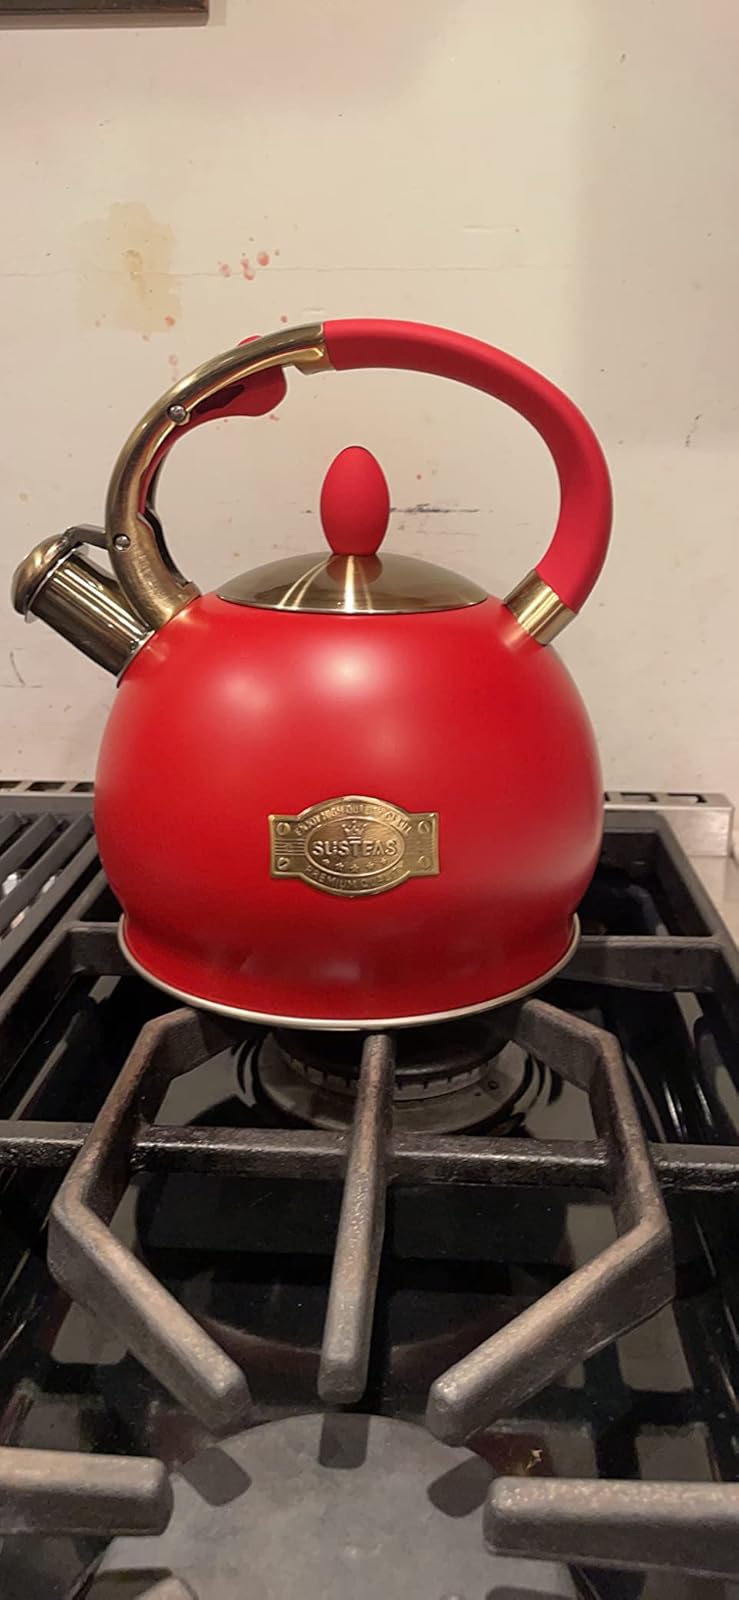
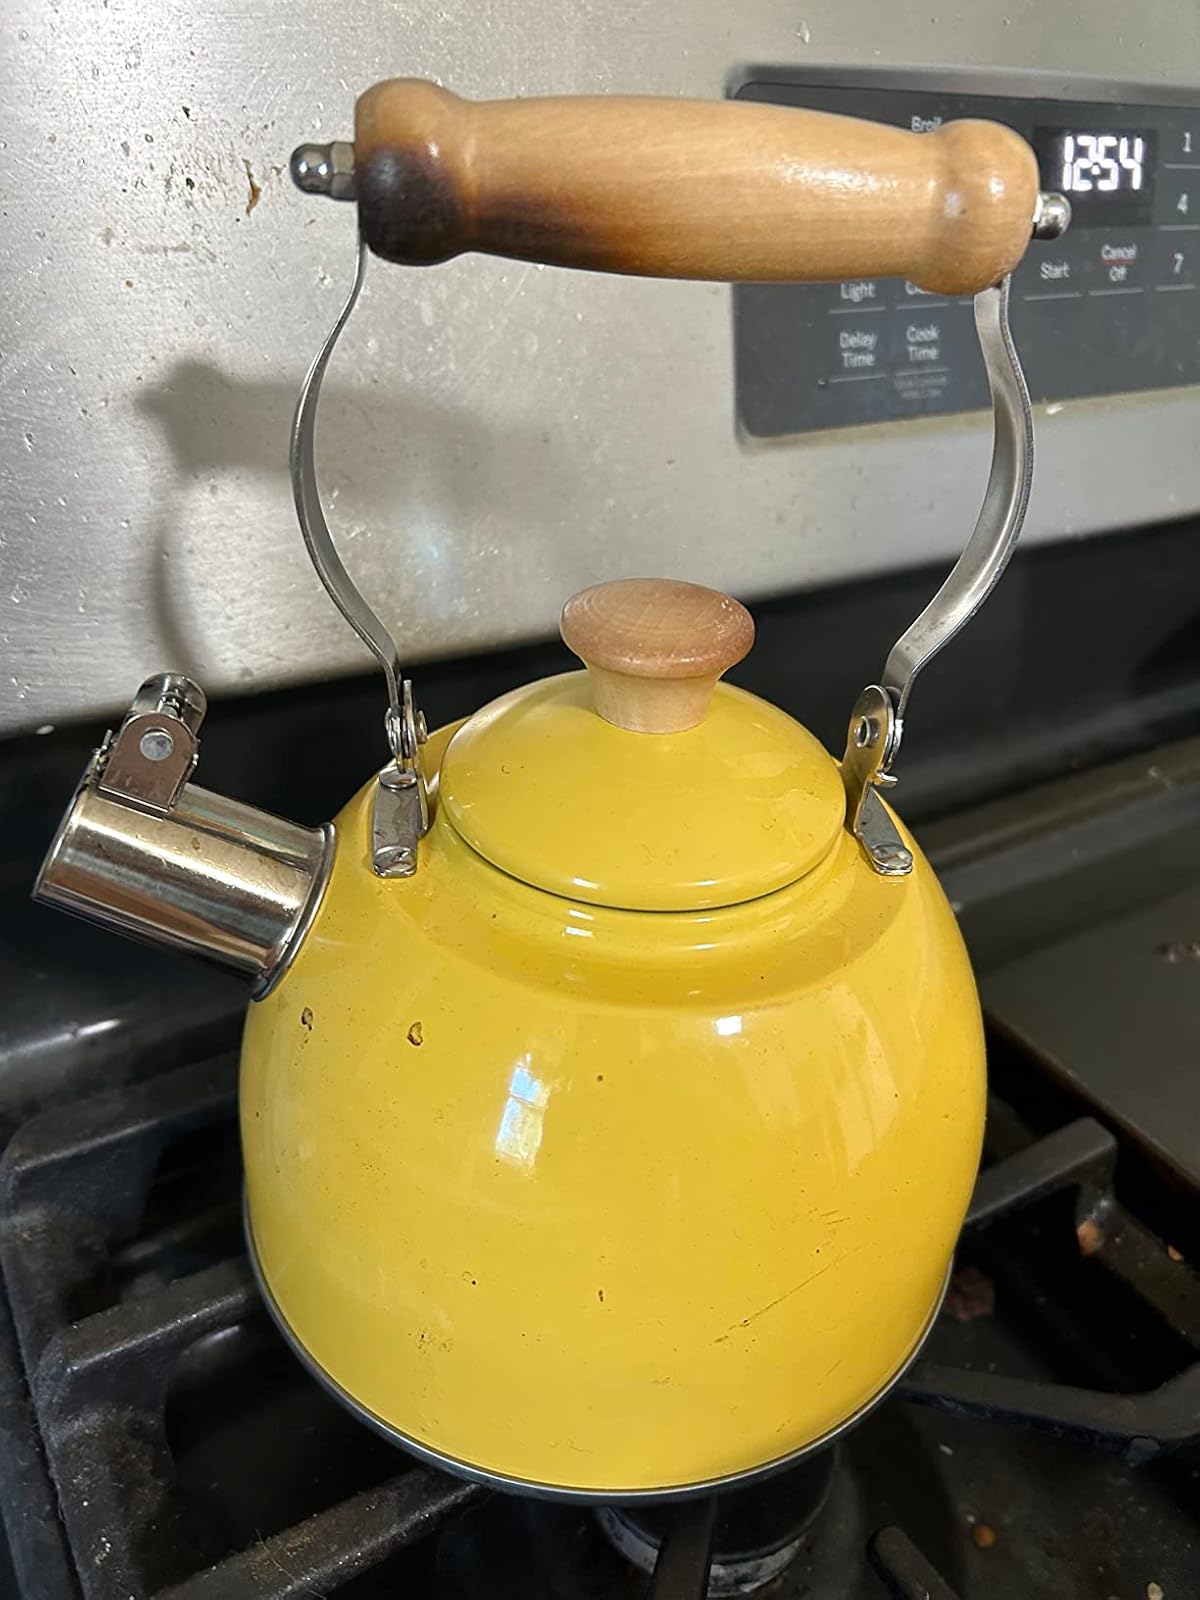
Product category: items_kettle
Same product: no